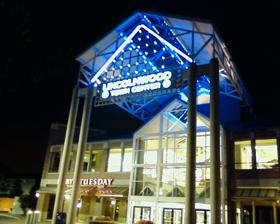
Building: Lincolnwood Town Center
Country: United States of America
Year built: 1990
Shopping mall in Illinois, United States Lincolnwood Town Center Main Entrance Location Lincolnwood, Illinois , United States Coordinates 42°00′36″N 87°42′50″W / 42.01°N 87.7138°W / 42.01; -87.7138 Opening date March 15, 1990 ; 34 years ago ( 1990-03-15 ) Management Friedman Real Estate No. of stores and services 83 No. of anchor tenants 3 Total retail floor area 421,000 square feet (39,112.2 m 2 ) No. of floors 2 Public transit access CTA , Pace Website lincolnwoodtowncenter .com Lincolnwood Town Center is a shopping mall located in Lincolnwood, Illinois . Opened in 1990, the mall's anchor stores are Kohl's , TheRoomPlace, and Old Navy . The mall is owned and managed by Friedman Real Estate. History The site of Lincolnwood Town Center was formerly occupied by the headquarters of Bell & Howell . Developers Melvin Simon & Associates (now known as Simon Property Group and Chicago-based Hawthorn Realty first proposed to build a 1.2-million-square-foot (110,000 m 2 ) mall on the site in 1985, but the plan was turned down by city trustees. A second plan, calling for a smaller shopping mall and offices, was approved in 1987. Upon opening in 1990, the mall featured two anchor stores , both of which were Chicago-based department stores: Madigan's and Carson Pirie Scott (later known as Carson's ), with space for up to 90 mall shops within 430,000 square feet (40,000 m 2 ) of total shop space. Representatives of Melvin Simon & Associates noted that the mall's development was indicative of a trend toward building malls within urban settings as opposed to suburbs. Madigan's closed in 1991 after only a year in business, and was replaced that same year by J. C. Penney . This store was closed in 2001, and in 2002, it was converted to Kohl's . In 2018, the Carson's store was shuttered following the bankruptcy of parent company The Bon-Ton . Following this announcement, an article published by RE Journal analyzed several Chicago-area malls which were all about to lose a Carson's store, and noted that Lincolnwood Town Center posed a risk of tenancy loss given its smaller size compared to other area malls. TheRoomPlace opened in the former Carson's spot in August 2019. Anchors Current Kohls — Opened in 2002 TheRoomPlace — Opened in 2019 Old Navy — Opened in 2004 Former Carson's — Opened in 1990, closed in 2018, converted into TheRoomPlace JCPenney — Opened in 1991, closed in 2001, converted into Kohls Madigan's — Opened in 1990, closed in 1991, converted into JCPenney Bus routes CTA 82 Kimball-Homan 96 Lunt (Weekdays only) Pace 210 Lincoln Avenue (Weekdays only) 290 Touhy Avenue References